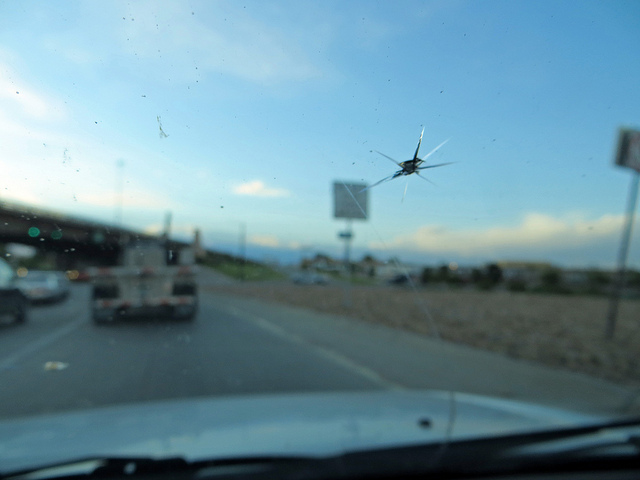
user: Given an image and a question. Answer the question in a short answer. Question: What happens when a pebble hits your windshield on the freeway? Short Answer:
assistant: crack